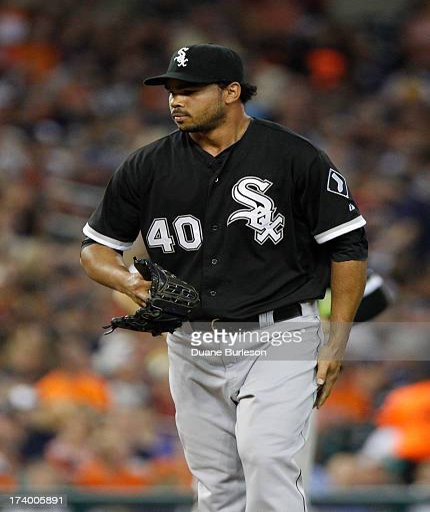
baseball player takes the mound against sports team